Nyankapon-Nyame-Odomankoma

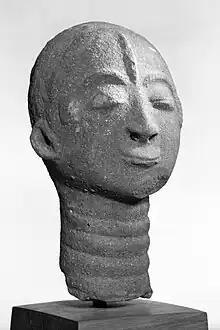

Onyame, Nyankopɔn (Onyankopɔng) or Ɔdomankoma is the supreme god of the Akan people of Ghana, who is most commonly known as Nyame. The name means "The one who knows and sees everything", and "omniscient, omnipotent sky deity" in the Akan language.